Panoplosaurus

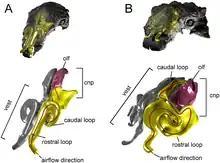
Skulls of "Panoplosaurus" (left) and "Euoplocephalus" (right) and their respective sinuses

While nodosaurids were traditionally thought to have had simply sinuses, lacking complicated cavities and paranasal sinuses. While this can be seen in some taxa like "Edmontonia", the nasal system of "Panoplosaurus" is far more complex than previously thought. The complete nasal passage of "Panoplosaurus" undergoes two complete 360 degree loops in different planes along its length, before entering the olfactory recess for scent processing. However, while the shape of the nasal passages is more complicated, "Panoplosaurus" does lack the additional parallel sinus tracts that can be found in ankylosaurids like "Euoplocephalus". It is possible that the function of these complicated sinuses was to warm incoming air as it passed through the skull. Inflowing air in "Panoplosaurus" was simulated to undergo a raise of between , primarily in the elongate nasal passage, while saturating the air with moisture. This is less heat efficient than the more complicated sinuses of "Euoplocephalus", but still shows that the sinus cavities of "Panoplosaurus" increased the recovery of lost heat and moisture by over 60%.